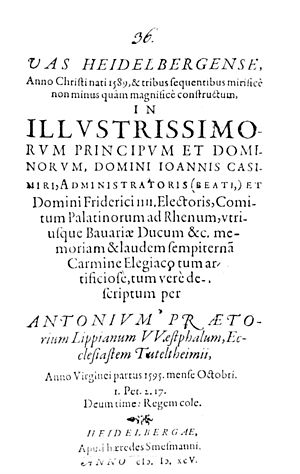
Anton Praetorius / Liv og virke
Vas Heidelbergense
Anton Praetorius var en tysk præst, reformert theologi og forfatter. Desuden kæmpede han mod hekseprocesser og tortur.